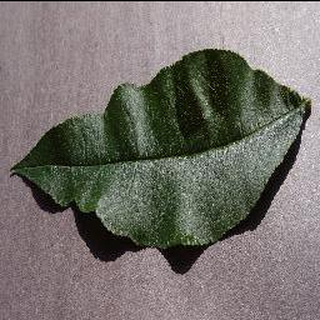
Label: healthy_peach